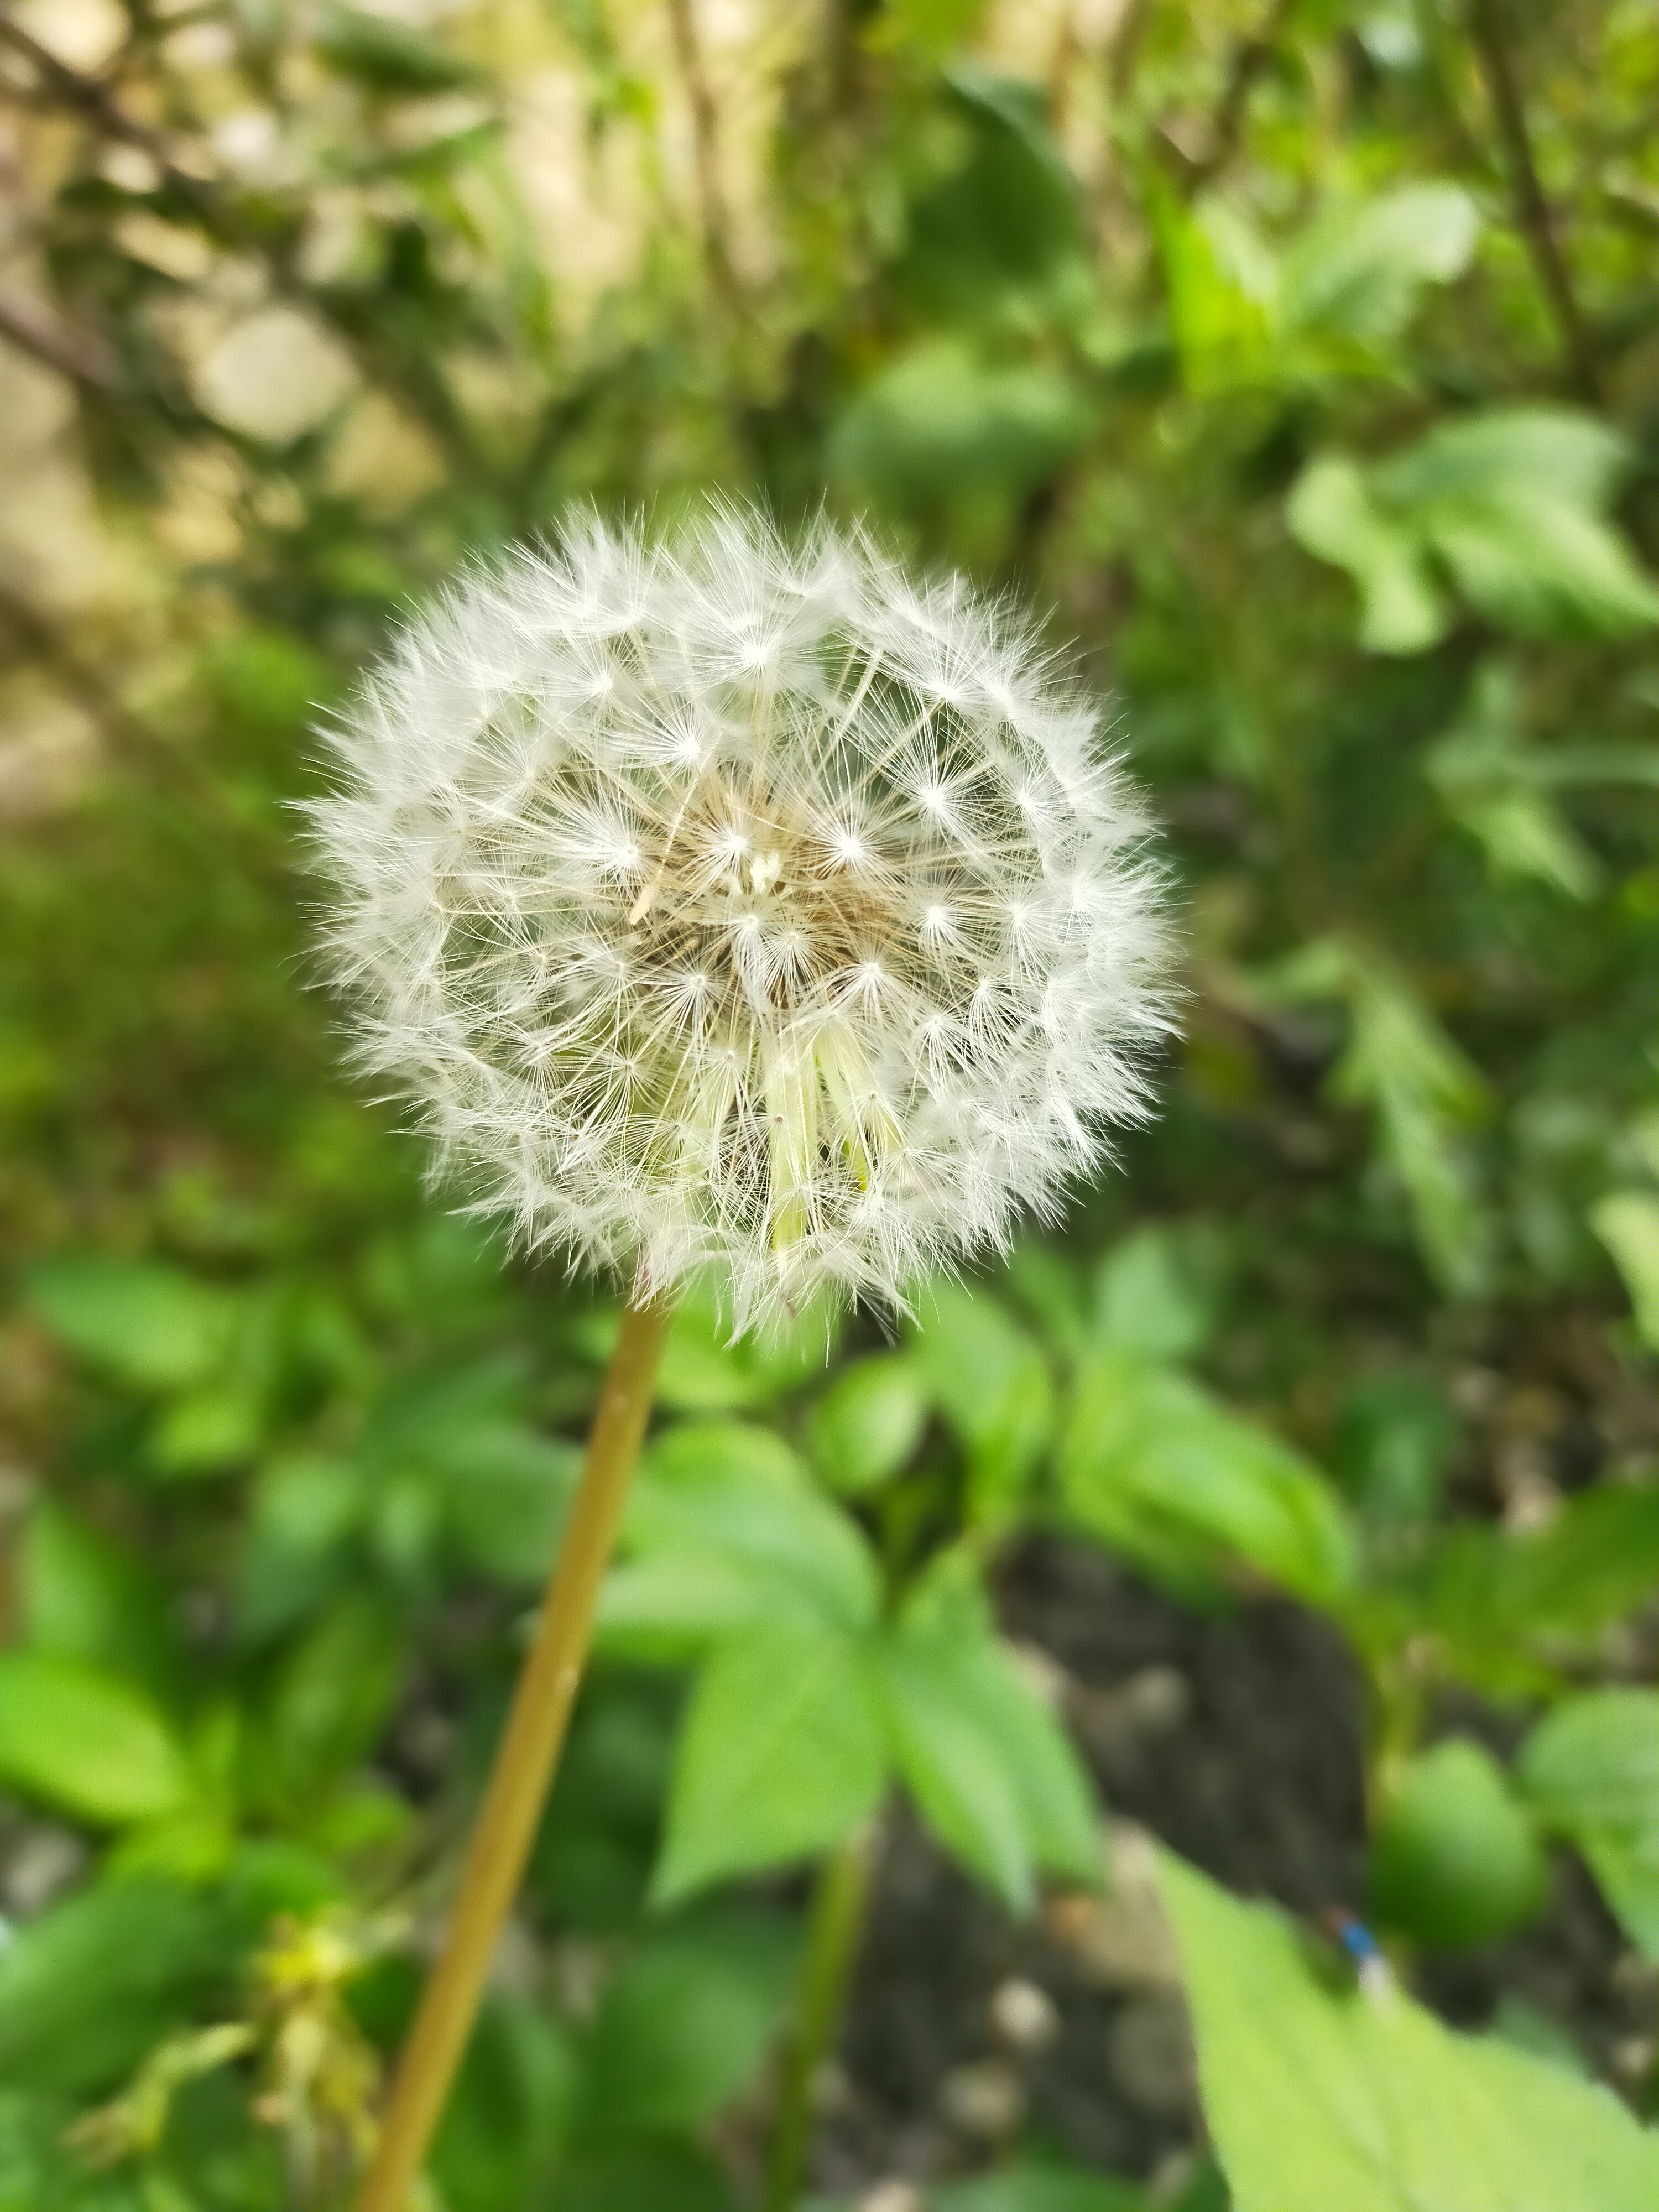
dandelion, flower, plant, leaf, vegetation, terrestrial plant, grass, annual plant, flowering plant, pollen, science, herb, herbaceous plant, plant stem, wildflower, Pedicel, macro photography, groundcover, perennial plant, shrub, sedge family, Forb